Kasson Municipal Building

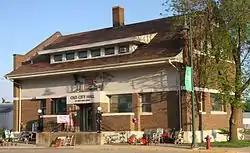
The building in 2017

The Kasson Municipal Building, also known as Old City Hall, is a historic building located on Main Street in Kasson, Minnesota, United States. Built in 1917, it was designed by Purcell & Elmslie in the Prairie School style. It was listed on the National Register of Historic Places in 1982. In 2005, a printing and copying business began operating in the building.